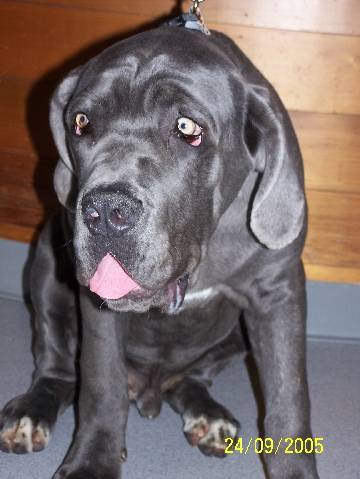
Label: dog